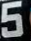
Number: 5